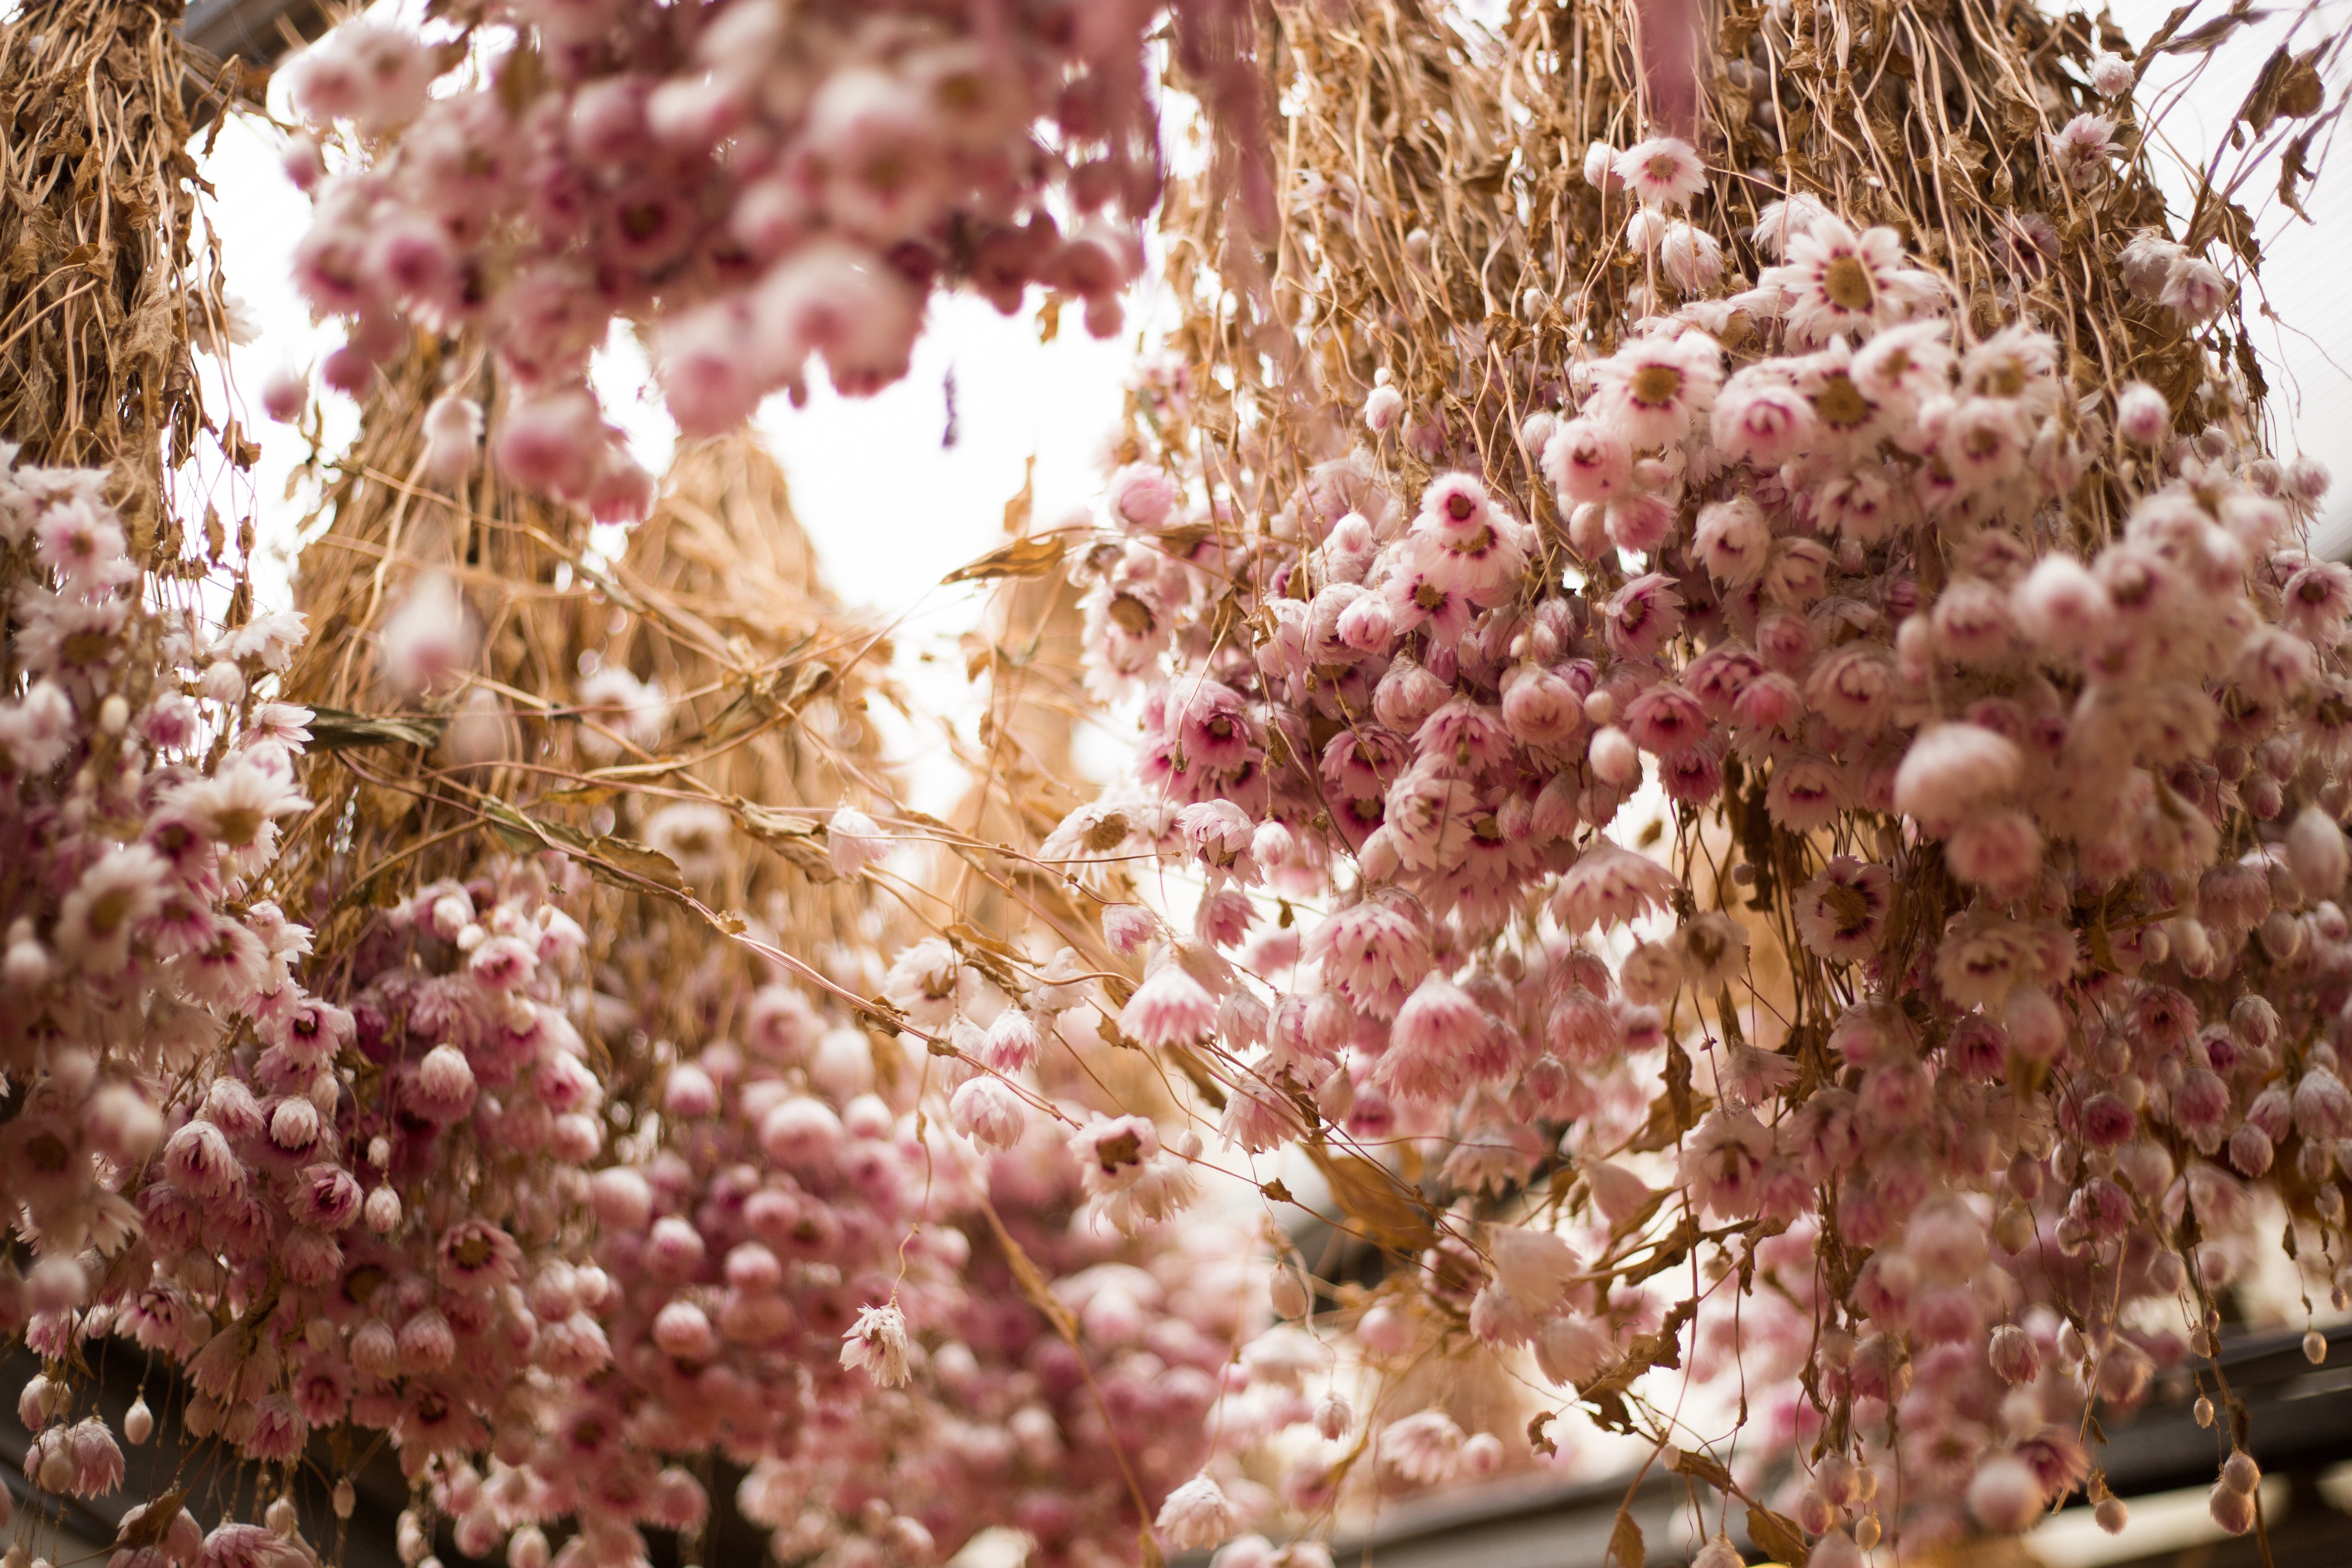
branch, blossom, plant, flower, petal, food, spring, produce, botany, pink, flora, season, cherry blossom, macro photography, flowering plant, land plant